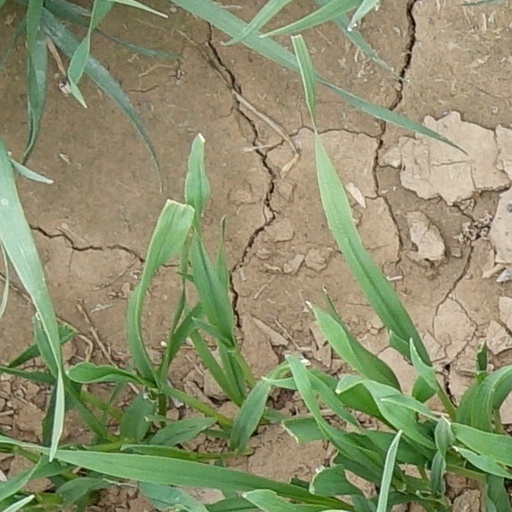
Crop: wheat